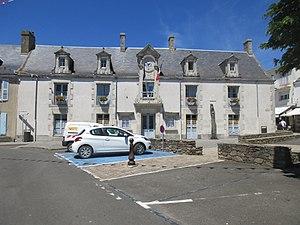
Mairie de Noirmoutier-en-l'Île
Noirmoutier-en-l'Île, communément appelée Noirmoutier, est une commune française, située dans l'île de Noirmoutier dans le département de la Vendée en région Pays de la Loire.